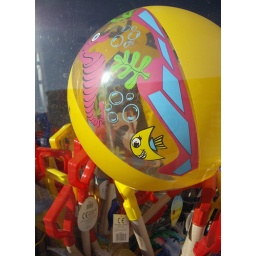
broadstairs beach ball in window